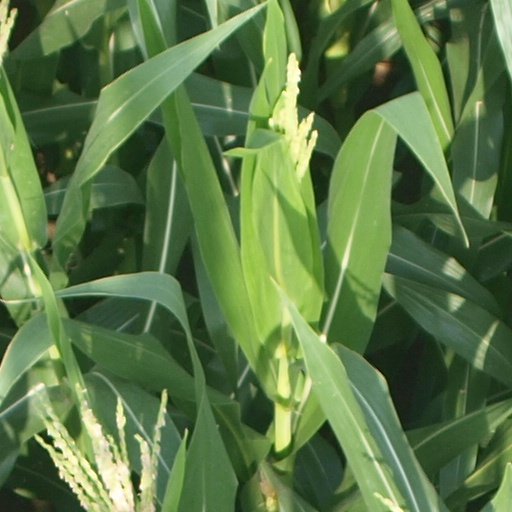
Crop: maize; corn